Ty Majeski

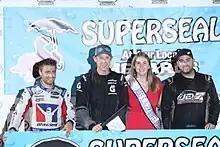
Majeski (left) with Matt Kenseth and John DeAngelis, the 2nd, 1st, and 3rd place finishers in the 2019 Slinger Nationals, following the race

On December 2, 2018, Majeski announced a return to Super Late Model racing after it was revealed that Roush Fenway Racing was in the process of closing its Xfinity program. He was announced as the driver for five ARCA races in the No. 22 Chad Bryant Racing car in 2019. In his second start for the team, Majeski took advantage of a late-race mistake by Michael Self to take the lead and held off Sheldon Creed for an overtime win at Charlotte Motor Speedway. He would also win the following race at Pocono Raceway. Going for three in a row at Michigan International Speedway the following week, a fuel gamble fell short on the final corner as Majeski was passed by Michael Self for the win. In July, Majeski was passed in the final corner by Matt Kenseth to finish second in the Slinger Nationals. In August, Majeski scored his first Dixieland 250 win in ARCA Midwest Tour competition at his home track, Wisconsin International Raceway. Majeski pulled away after a restart with 16 laps remaining to capture his second Oktoberfest at LaCrosse in October after a tight battle with Erik Darnell.